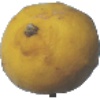
Label: Lemon 1